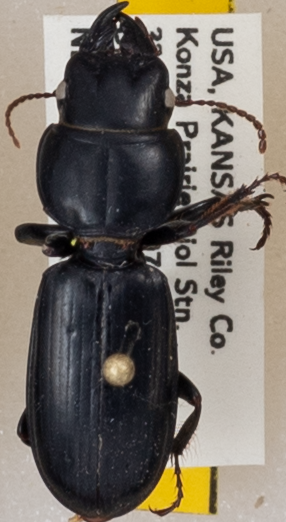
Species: Scarites vicinus
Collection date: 2019-05-22
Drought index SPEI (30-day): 2.09
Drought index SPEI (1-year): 1.45
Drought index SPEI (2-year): -0.09